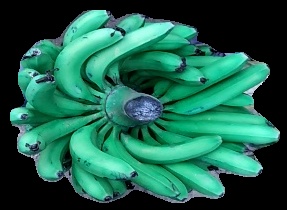
Variety: pachbale
Grade: grade1